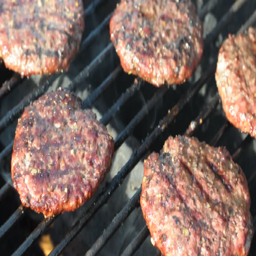
hamburgers grilling on an open flame on the grill